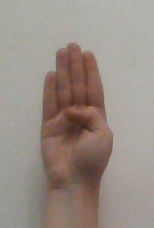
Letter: kaaf